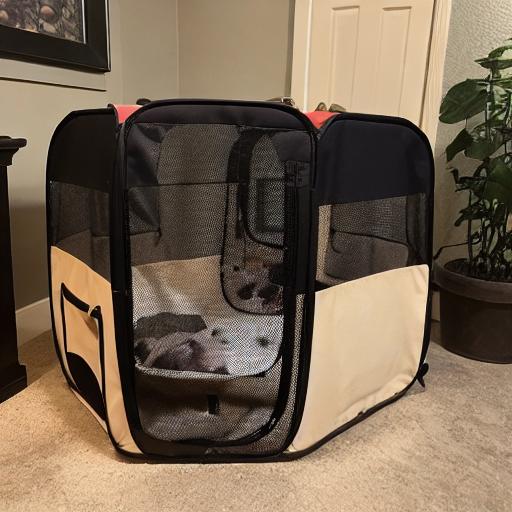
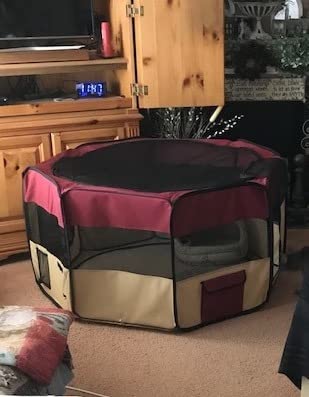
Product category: items_kennel
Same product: no